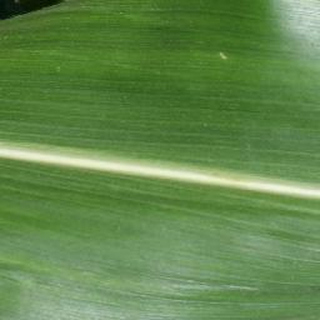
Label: healthy_corn